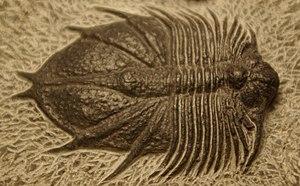
Les faux minéraux et fossiles sont des minéraux et fossiles non naturels, fabriqués par l'homme. Il peut s'agir soit d'un minéral ou fossile naturel transformé par l'homme pour en faire un autre, soit d'un minéral ou fossile entièrement artificiel. On parle aussi de faux lorsque l'appellation n'est pas la bonne : synonymies, fausse appellation. En résumé, il s'agit d'une imitation non délictuelle quand l'objet en porte la précision, ou de contrefaçon quand aucune précision n'est donnée.